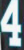
Number: 4